Francis I, Duke of Brittany

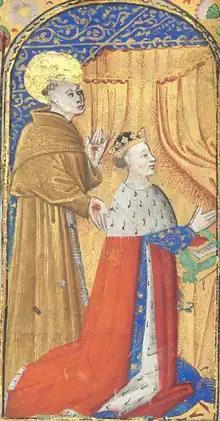
Miniature of Francis from the "Hours of Isabella Stewart", 15th century

Francis I (in Breton Fransez I, in French François I) (11 May 1414 – 17 July 1450), was Duke of Brittany, Count of Montfort and titular Earl of Richmond, from 29 August 1442 to his death. He was born in Vannes, the son of John V, Duke of Brittany and Joan of France, the daughter of King Charles VI of France.